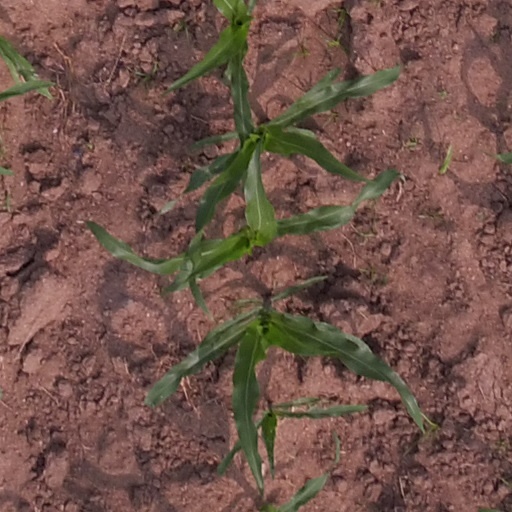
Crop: maize; corn